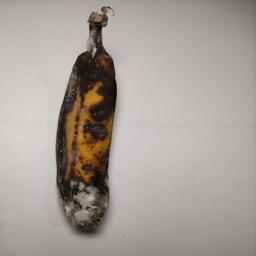
Banana variety: Sagor Kola